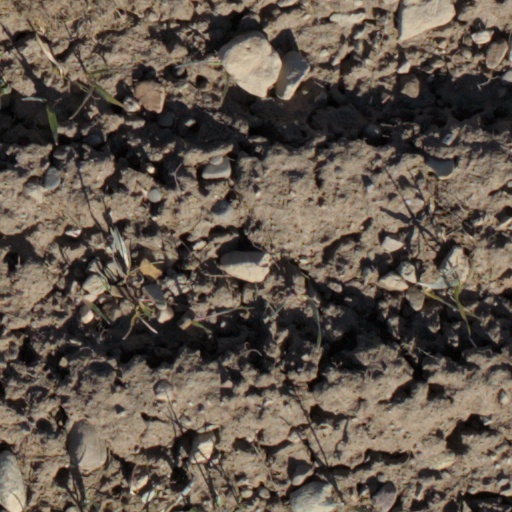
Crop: wheat